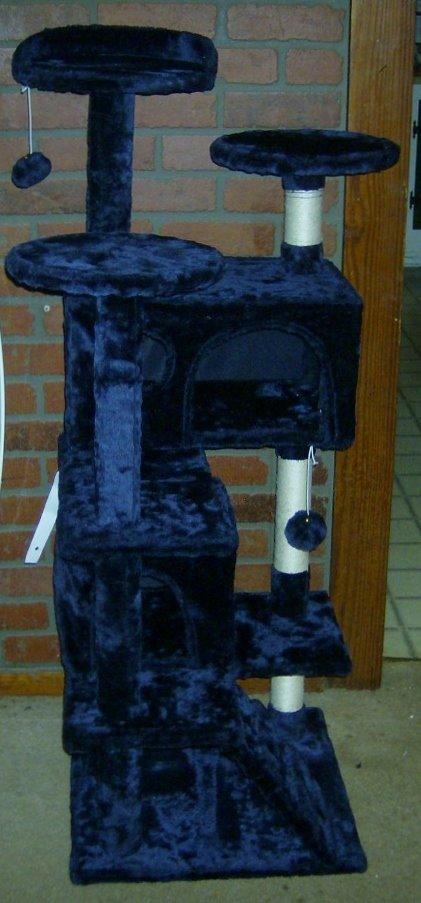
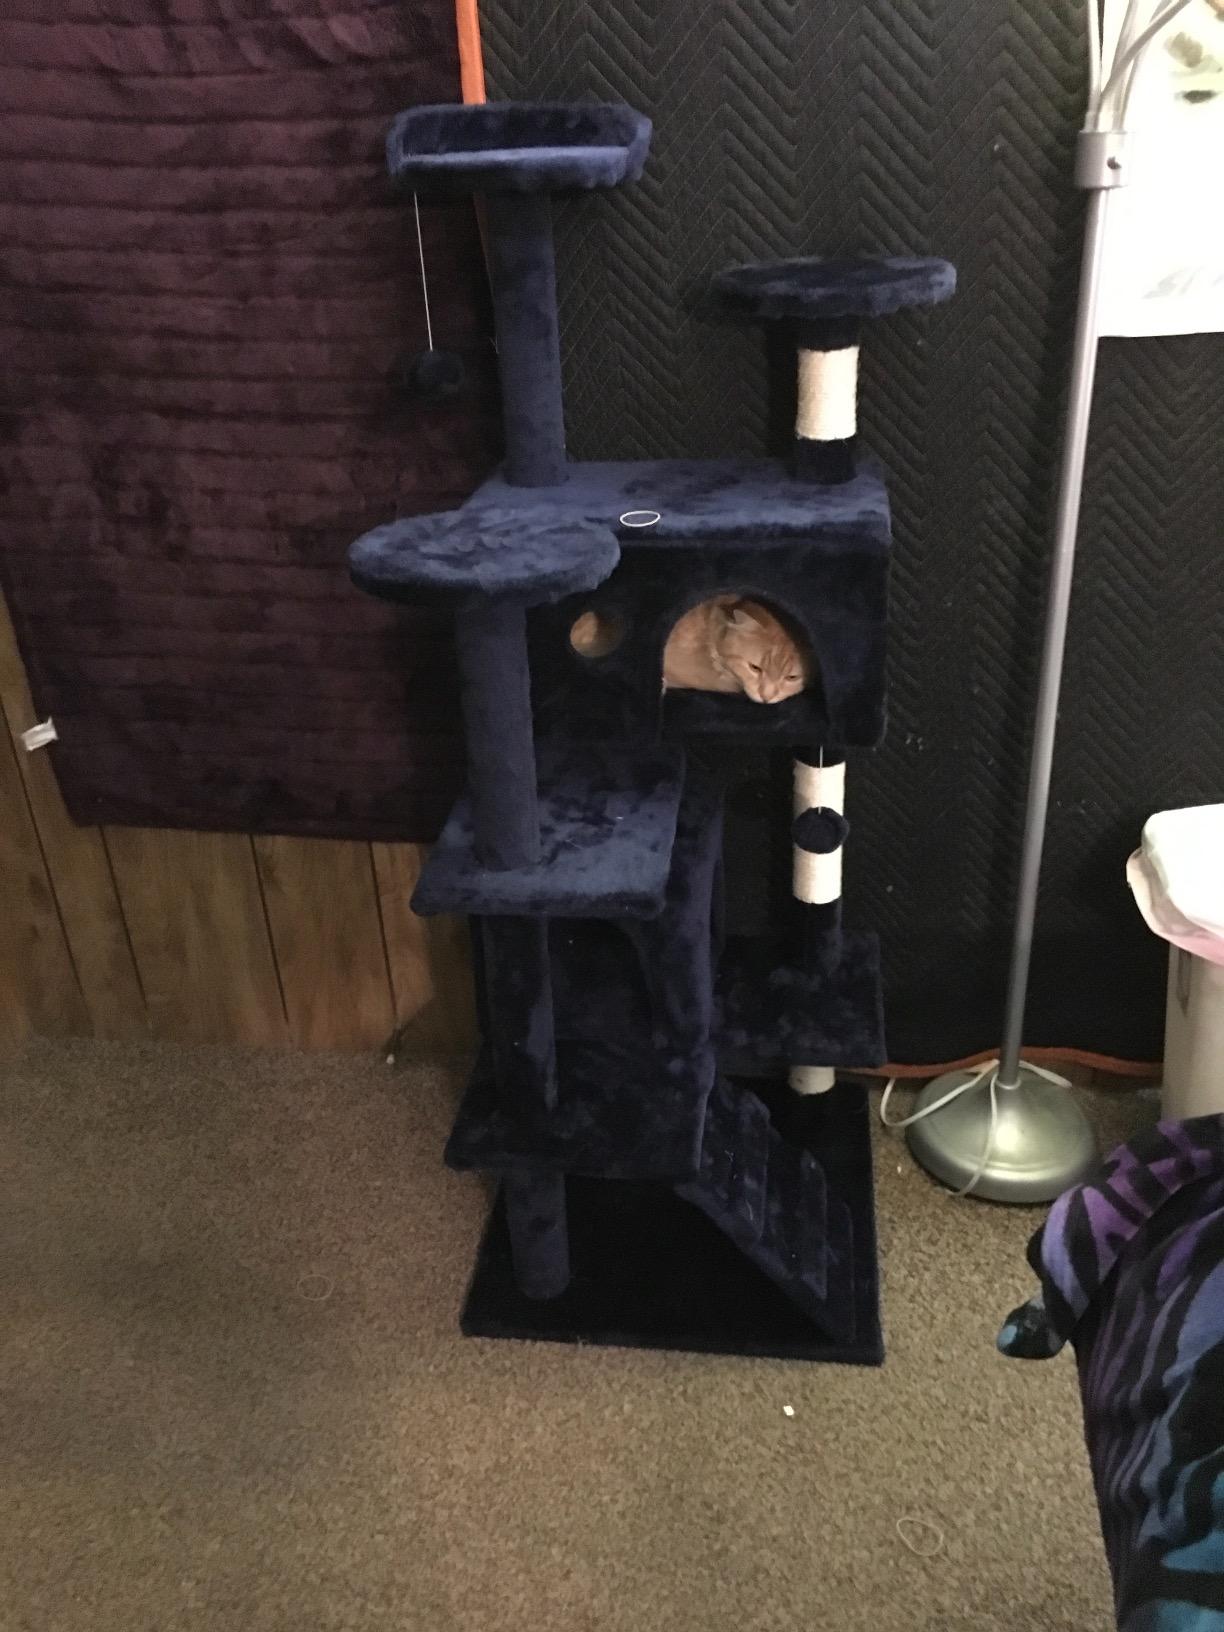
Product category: items_cat tree
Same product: yes